1st Ayrshire and Galloway Artillery Volunteers

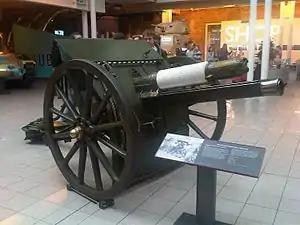
18-pounder field gun preserved at the Imperial War Museum.

On 11 May 1915 the Lowland Division was numbered as 52nd (Lowland) Division, and later that month it began embarking for the Mediterranean, expecting to reinforce the Gallipoli Campaign. Only a portion of the artillery embarked, but 1/II Lowland Bde was one of those that accompanied the division. It travelled by rail to Devonport where on 2 June a section of 1/1st Ayrshire Bty sailed on the troopship "Mercian" with 1/IV Lowland Bde. The rest of the battery and the Brigade Ammunition Column (BAC) followed with the divisional cyclists and ambulances aboard the "Karoa" on 5 June, and the 1/2nd Ayrshire and 1/1st Kirkcudbright batteries with the small arms ammunition (SAA) sections of the rest of the BACs aboard the "Marquette" on 7 June. Although the first ships arrived off Gallipoli only one infantry brigade landed and the rest were diverted to Egypt; the three ships carrying 1/I Lowland Bde went straight to Port Said where they arrived on 17, 20 and 23 June respectively. The rest of the infantry did then sail to Gallipoli, but the only artillery sent was 1/IV Lowland Bde with its high-angle howitzers; apart from the SAA section of its BAC, 1/II Lowland Bde with its 15-pdrs never reached the peninsula, remaining at in Egypt during the whole campaign.